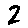
Label: 2